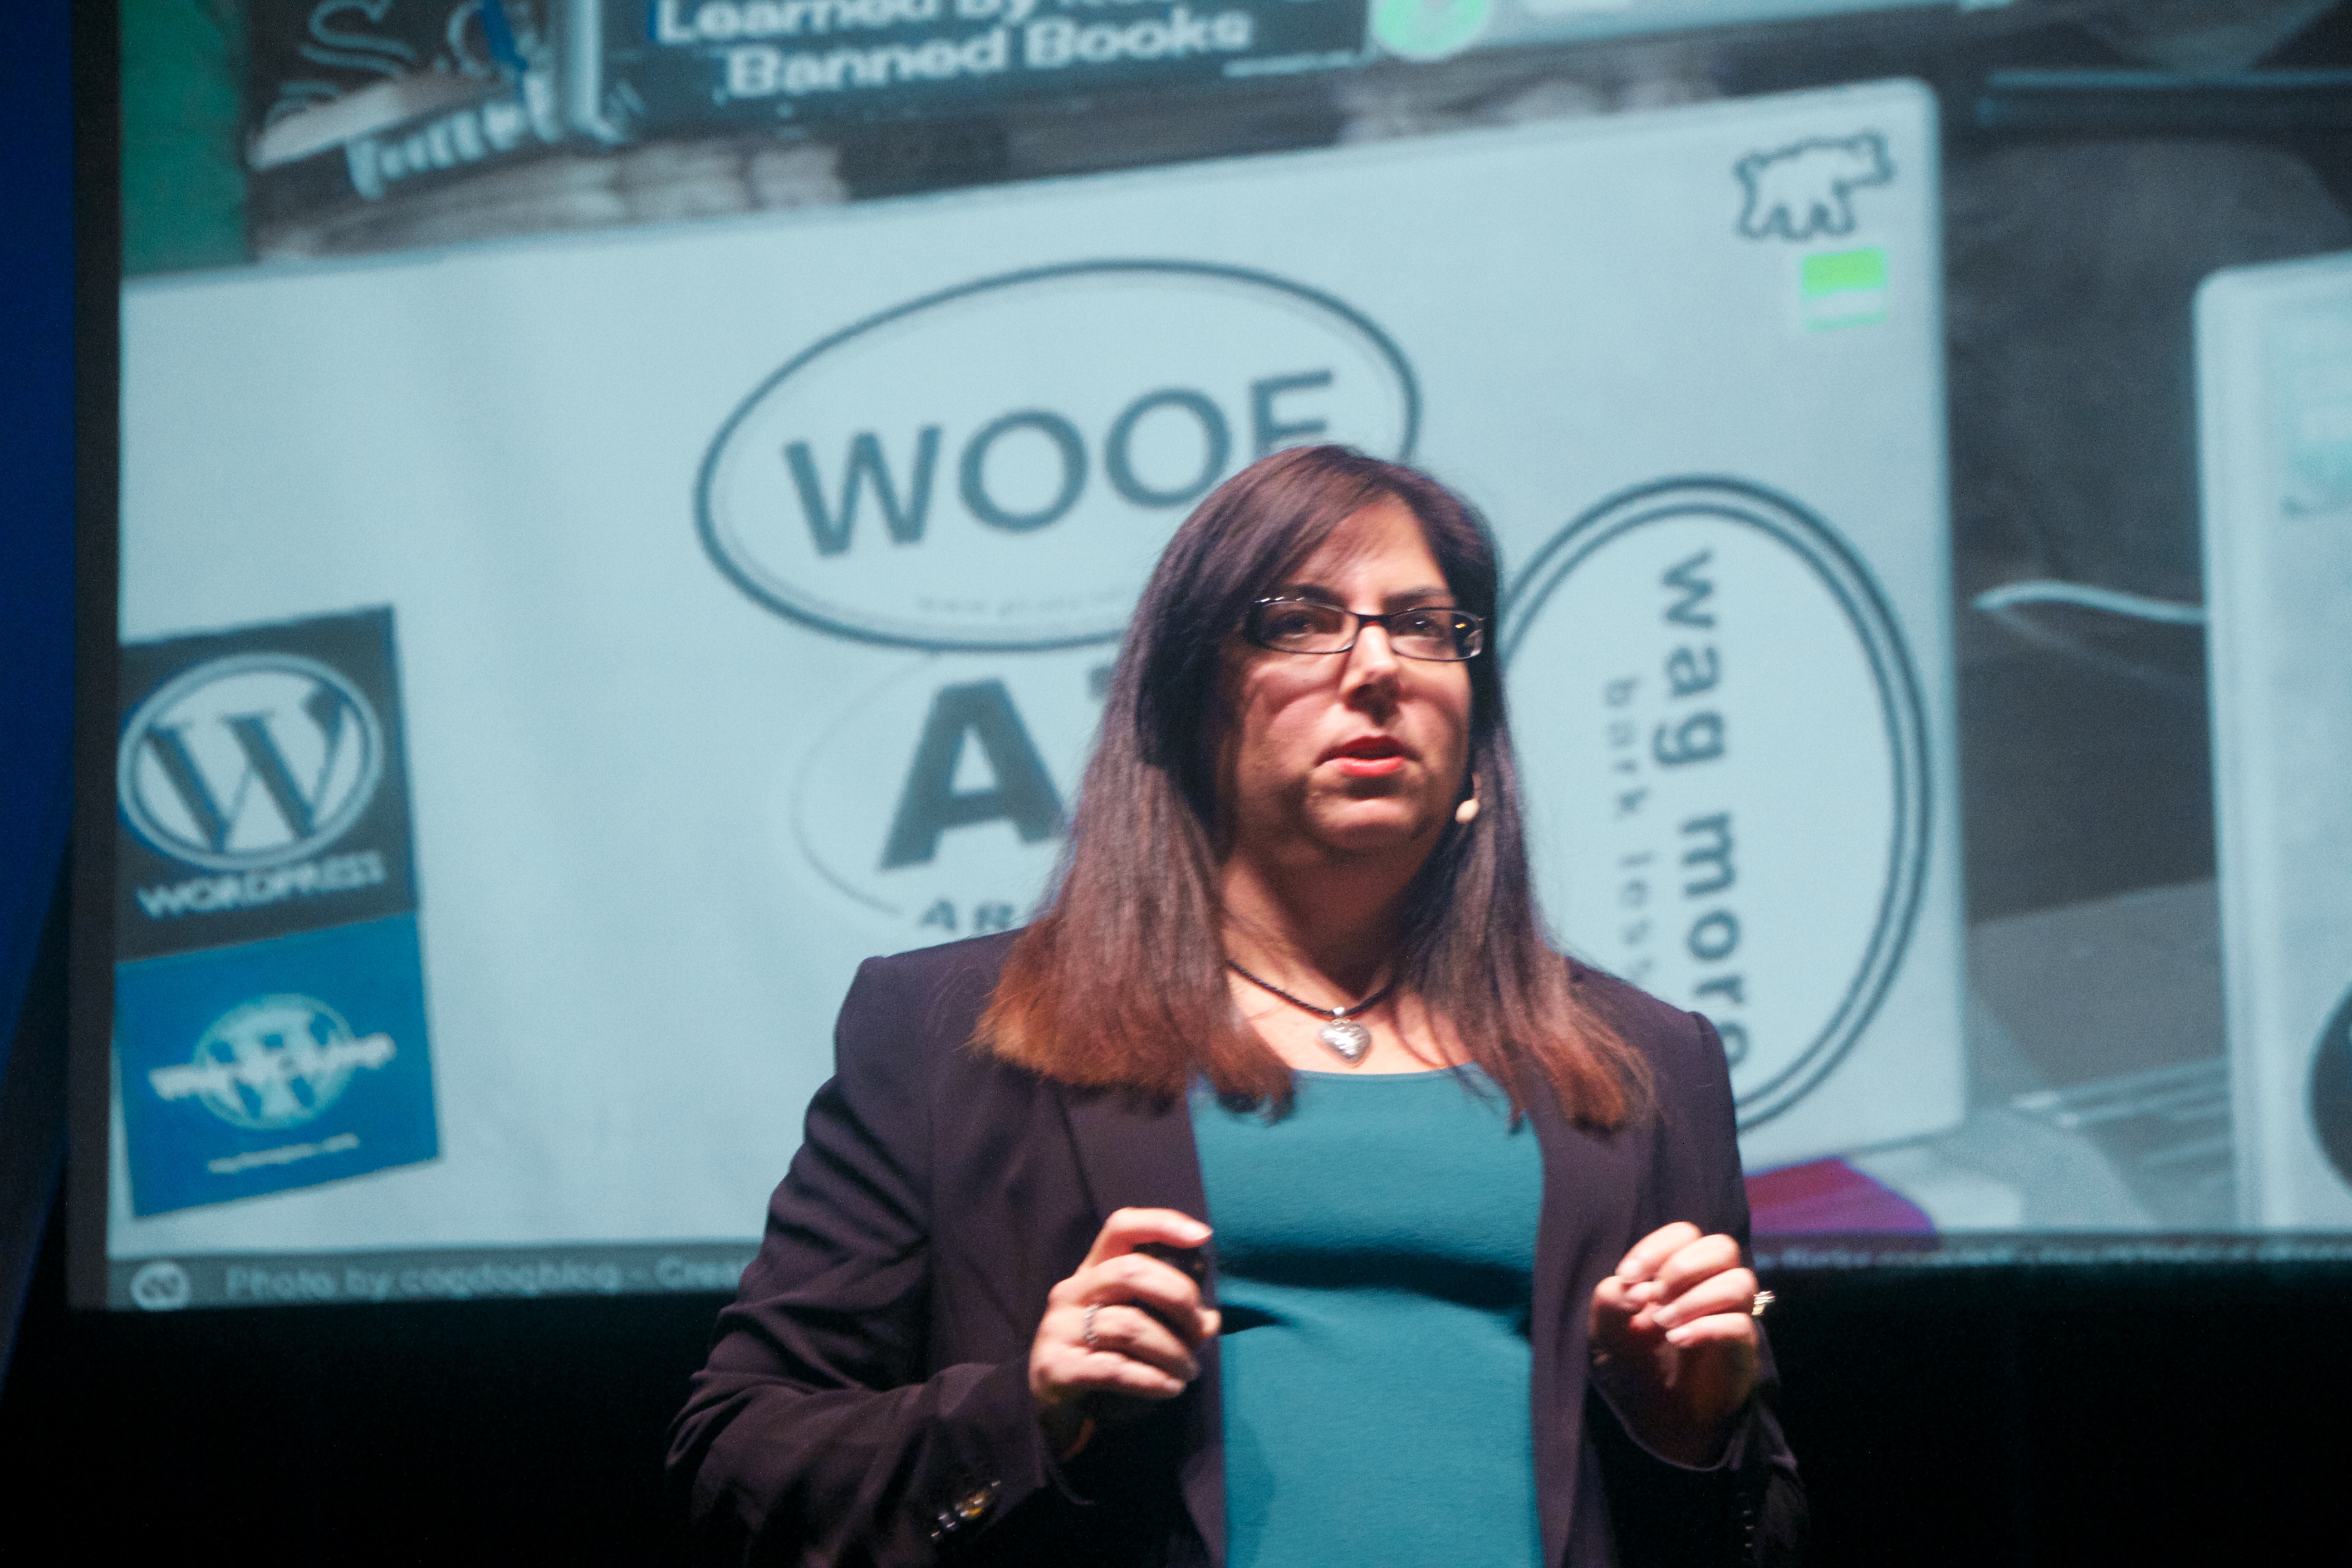
technology, communication, fun, glasses, scctechtalks, entrepreneur, electronic device, public relations, human behavior